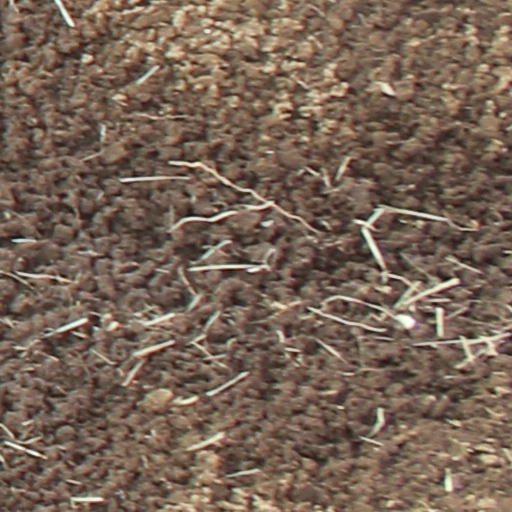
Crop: wheat